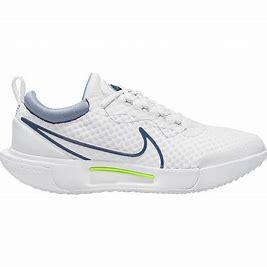
Brand: Nike
Model: Court Zoom Pro